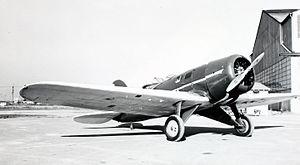
Le Lockheed Model 8 Sirius est un avion monoplan monomoteur, conçu et construit par Jack Northrop et Gerard Vultee alors qu'ils étaient ingénieurs chez Lockheed en 1929, à la demande de Charles Lindbergh. Deux versions différentes furent construites pour l'United States Air Force, l'une faite en grande partie de bois avec un train d'atterrissage fixe et l'autre avec un revêtement métallique et un train d'atterrissage rétractable, désigné respectivement Y1C-25 et Y1C-23. Il servit principalement pour le transport.